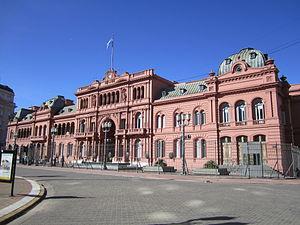
Cet article recense les monuments historiques nationaux de la ville de Buenos Aires, en Argentine.